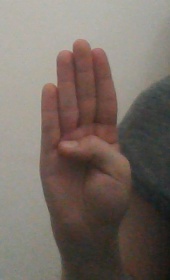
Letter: kaaf